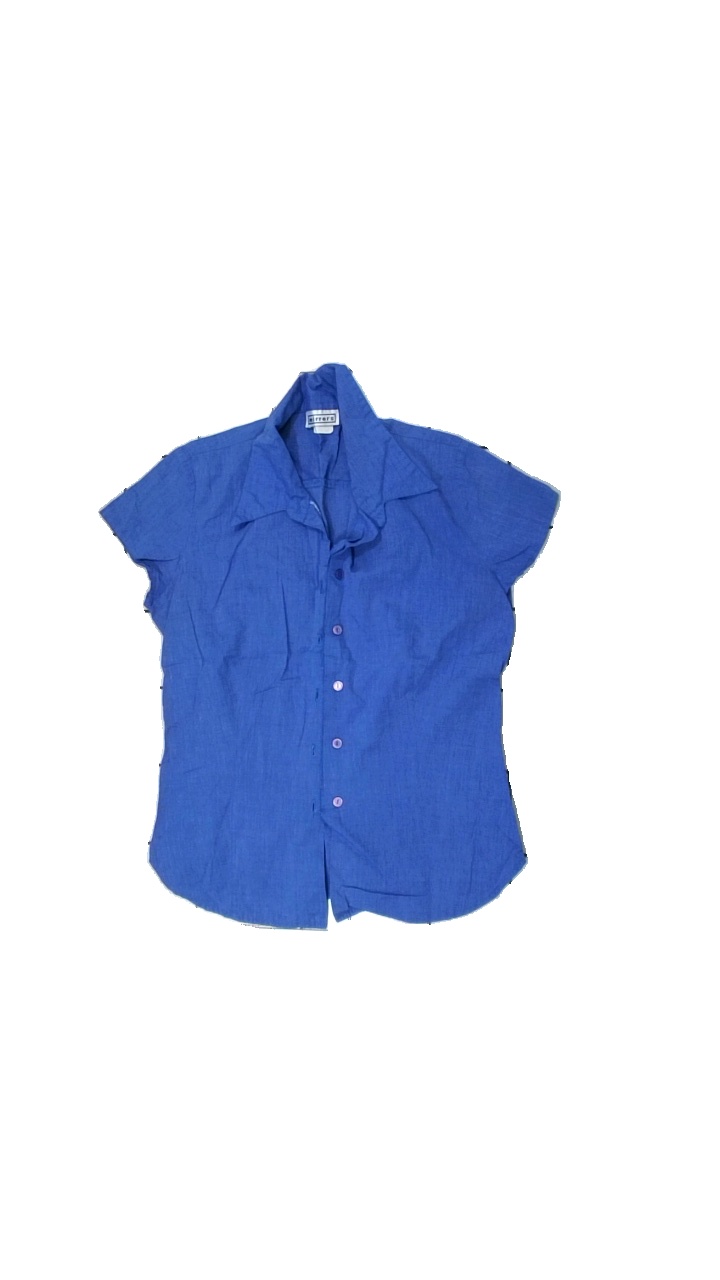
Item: Shirt (Ladies)
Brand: Mirrors
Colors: Blue
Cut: Regular
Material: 84% Viscose 16% Nylon
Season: All
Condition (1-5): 5
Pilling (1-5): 5
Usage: Reuse
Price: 50-100